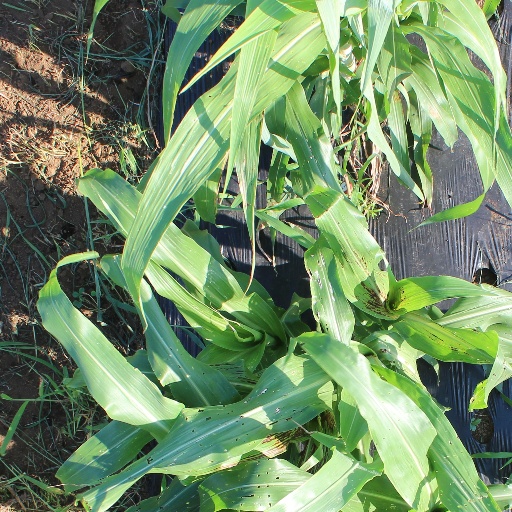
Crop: sorghum